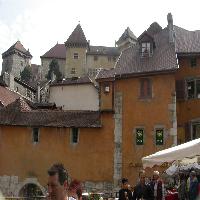
Weather: cloudy or overcast